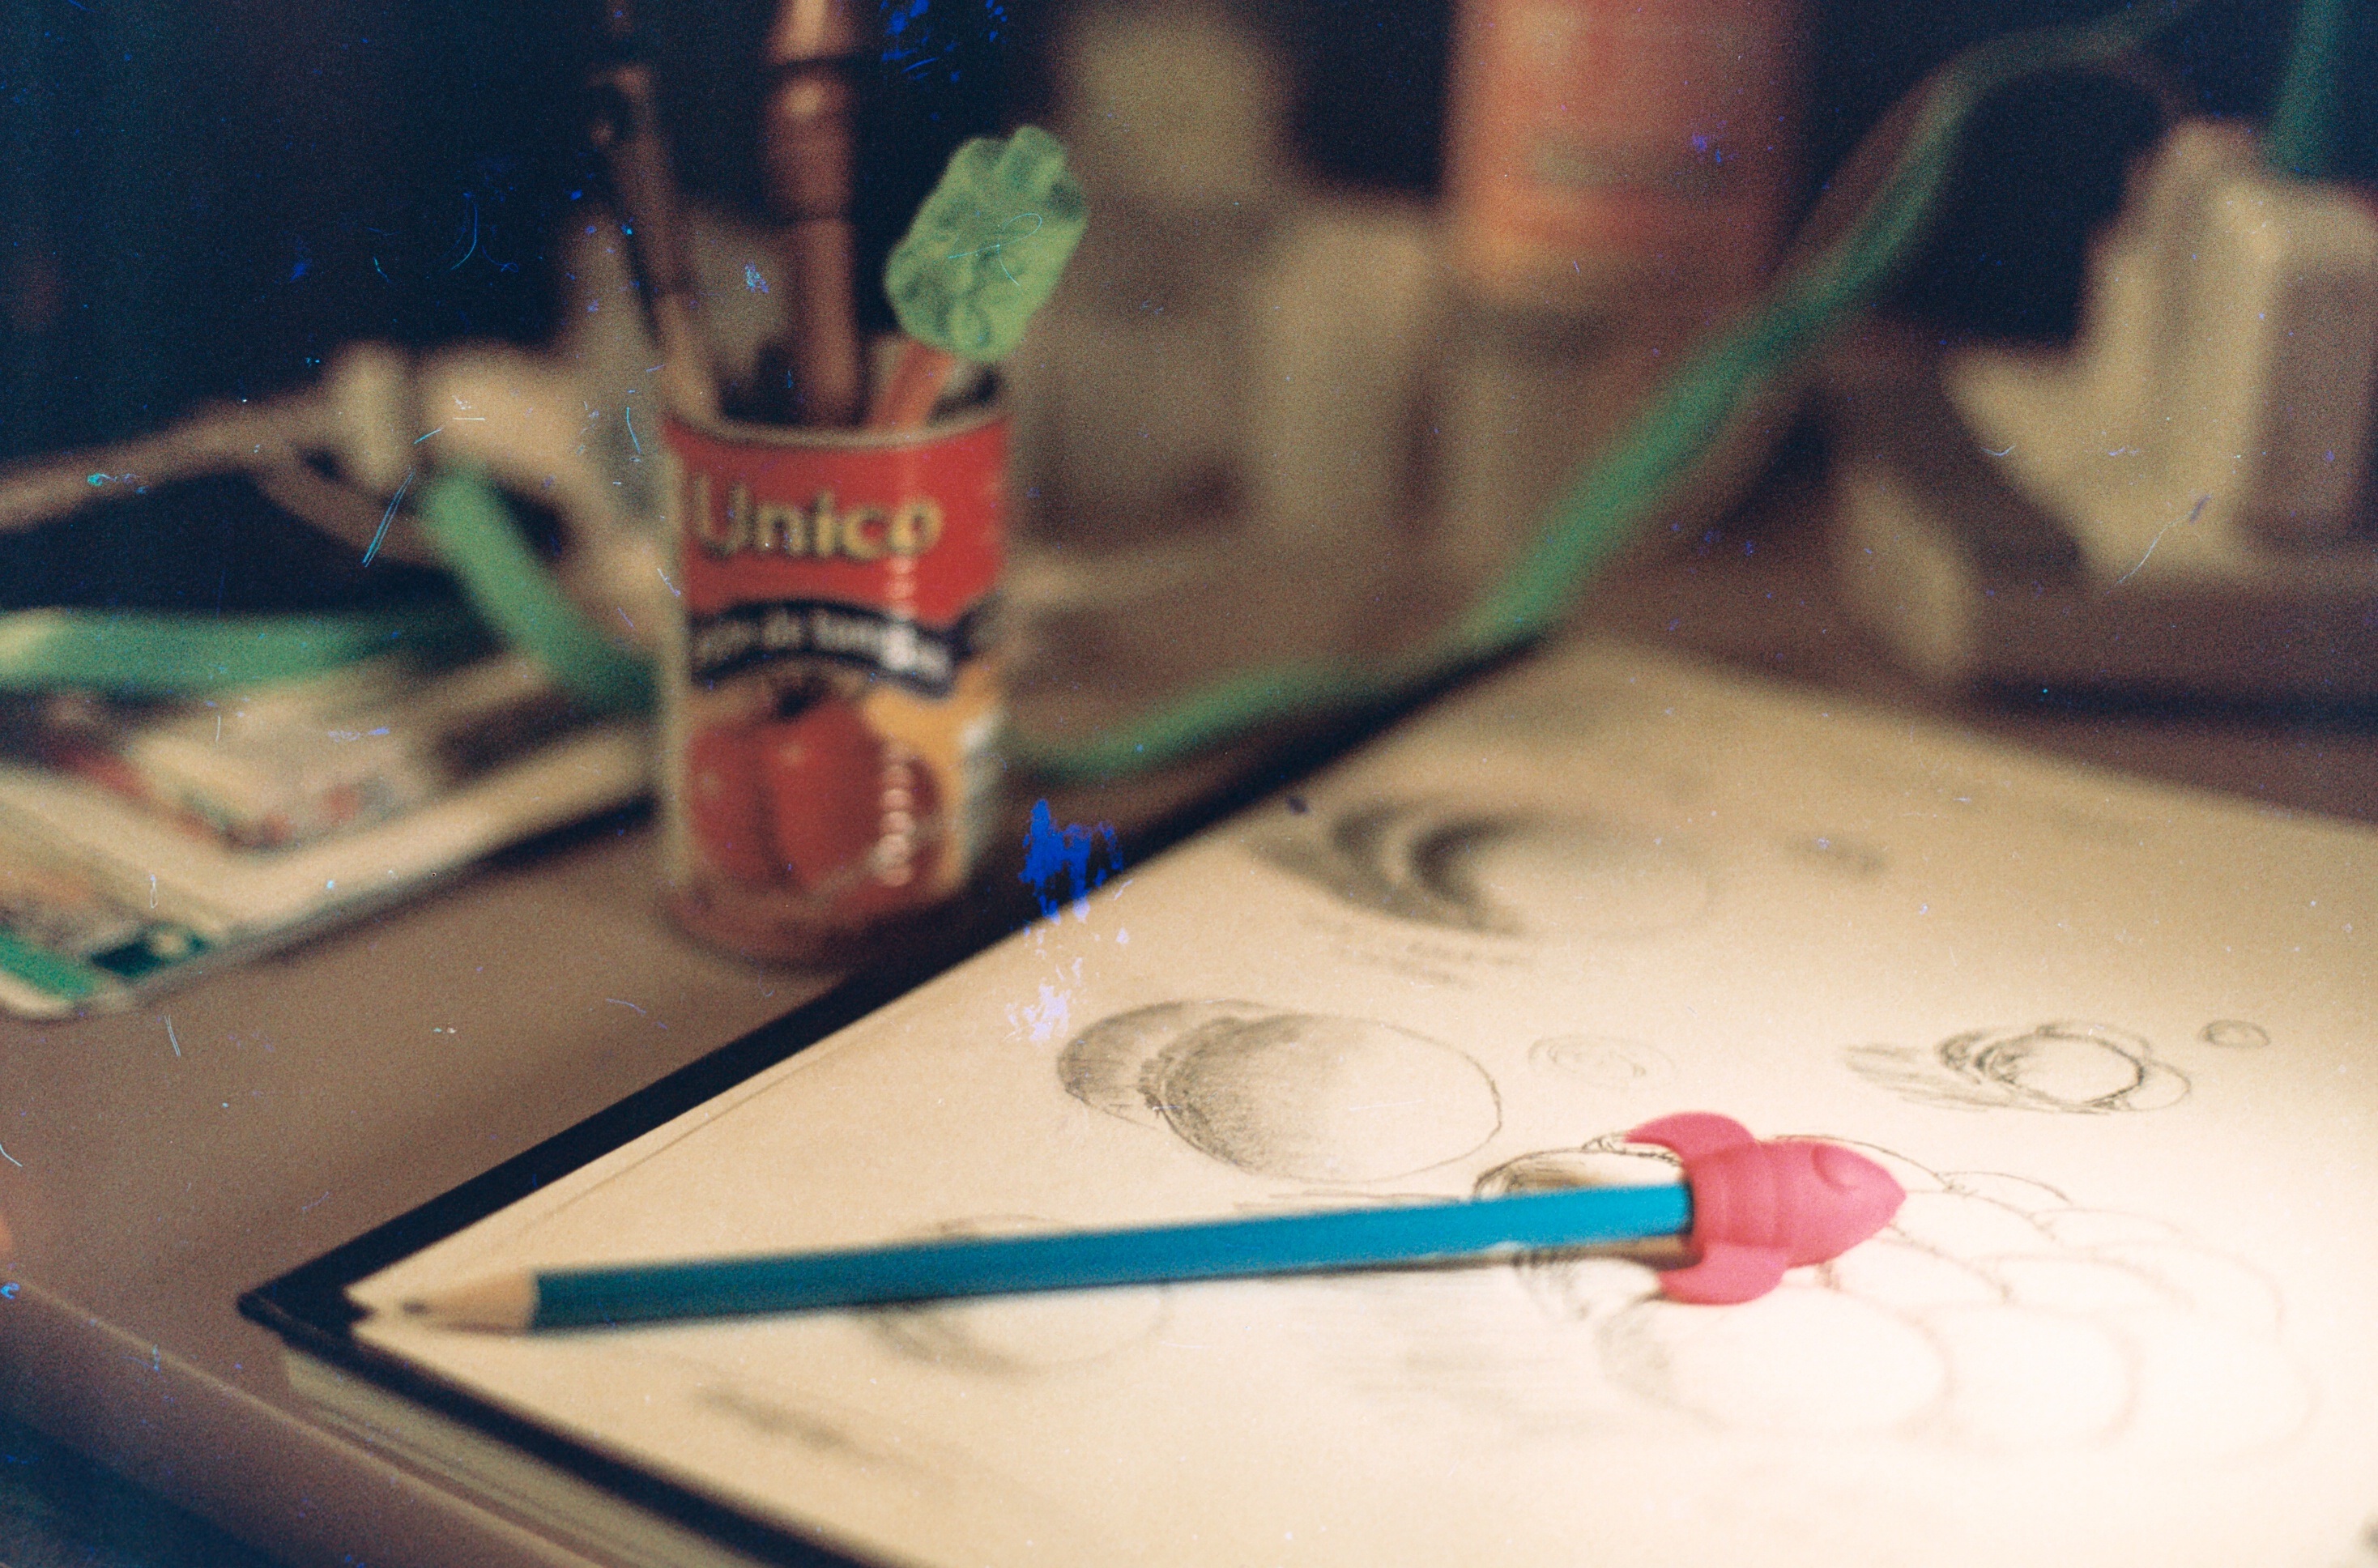
writing, hand, pencil, glass, film, green, red, color, canon, indoor, blue, art, 50mm, drawing, ae1, shape, lomography, highiso, analogue, lomography800, fd50mmf14